2015 Nepal blockade

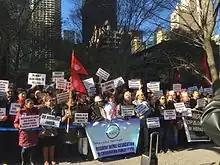
Protest against blockade in Nepal, Protest against Indian maps showing Kalapani territory

The hashtag was used by Nepalese around the world to accuse India of interfering in the country's internal matters. During September–December 2015, more than 6,750 tweets have been created in Twitter with this hashtag. When news of the blockage of shipments reached the government, Kathmandu sent additional armed-police forces to the border. Many leaders of various parties claimed India had infiltrated the Madhesh with Indian protesters, and Madheshi leaders refuted the infiltration allegations, stating that the Madheshis should not be mistaken for Biharis or other Indians.